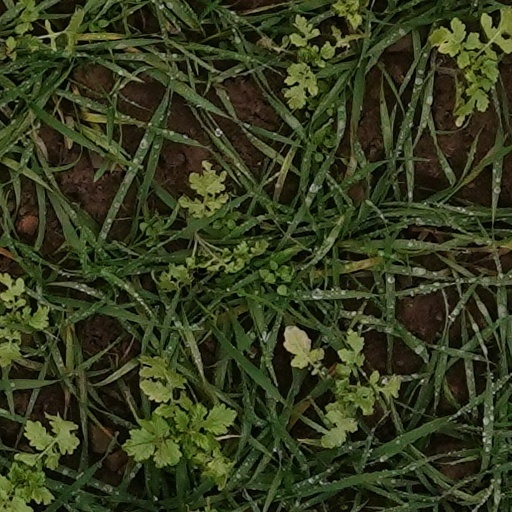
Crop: wheat